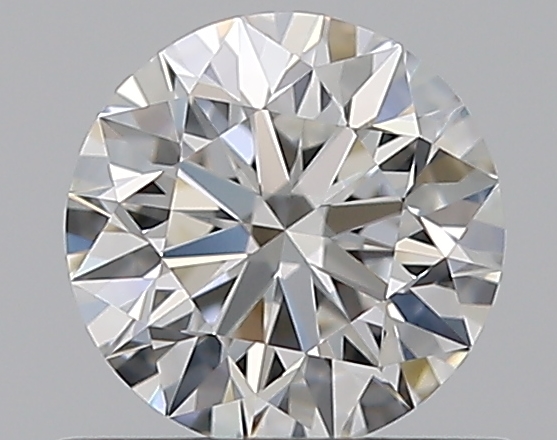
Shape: round
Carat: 0.56
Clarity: VVS2
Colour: F
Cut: EX
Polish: EX
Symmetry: EX
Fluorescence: F
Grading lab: GIA
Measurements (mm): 5.25 x 5.28 x 3.31